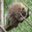
Label: porcupine